Unionville, Iowa

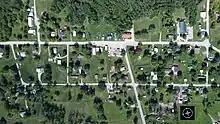
An aerial photograph of Unionville, Iowa, taken on Sept. 20, 2023

According to the United States Census Bureau, the city has a total area of , all land.